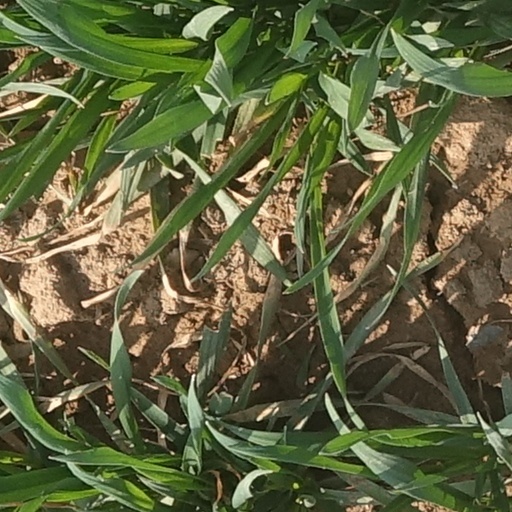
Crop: wheat